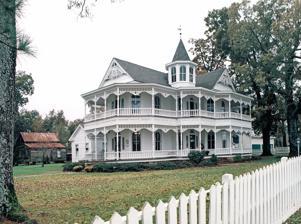
Building: John Blue House (Laurinburg, North Carolina)
Country: United States of America
Year built: 1895
Historic house in North Carolina, United States United States historic place John Blue House U.S. National Register of Historic Places Show map of North Carolina Show map of the United States Location W of Laurinburg on SR 1108, near Laurinburg, North Carolina Coordinates 34°45′26″N 79°29′56″W / 34.75722°N 79.49889°W / 34.75722; -79.49889 Area 3 acres (1.2 ha) Built 1895 ( 1895 ) NRHP reference No. 78003192 Added to NRHP December 8, 1978 John Blue House in Laurinburg, North Carolina was built in 1895. It was listed on the National Register of Historic Places (NRHP) in 1978. A unique example of Steamboat Gothic architecture, the John Blue House provides a glimpse into the past of the rural Carolinas.  The home features 12 exterior doors, each with its own stained glass light above. The house has nine fireplaces and rare double circular porches. The surrounding grounds include a grove of pecan trees and a collection of structures that tell the story of a different time in the region. These structures include, three authentic log cabins, a restored pre-Civil War cotton gin, and a restored country store. The grounds are always open and are used to host numerous festivals throughout the year; most notably the Storytelling Festival of Carolina, the Scotland County Highland Games and the John Blue Cotton Festival. John Blue Cotton Festival -- The John Blue Cotton Festival is held the second weekend of October. It traditionally draws over 10,000 visitors. This "old timey" event features crafts, antique collections, "hit and miss" engines, entertainment, food, and demonstrations of 19th century games and farming practices. External links John Blue Complex See also John Blue House (Aberdeen, North Carolina) , also NRHP-listed Scotland County Highland Games , a Scottish event held at the John Blue House the first weekend in October. References